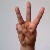
The image shows a hand gesture representing the letter 'W' in Indian Sign Language.